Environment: real
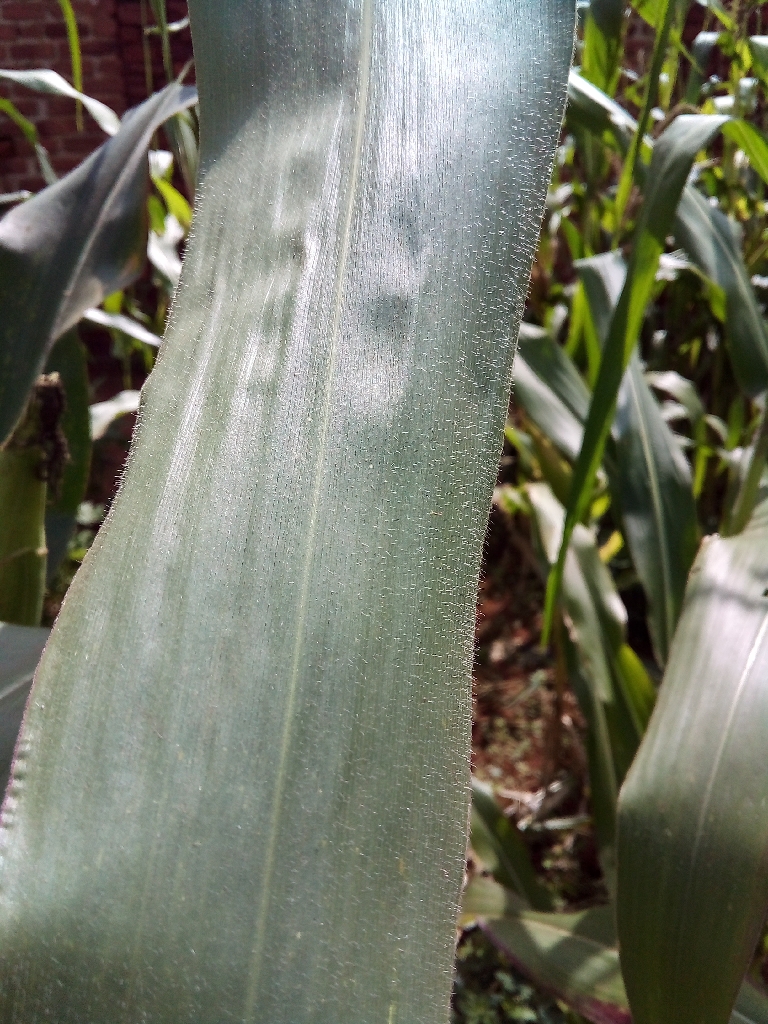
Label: healthy